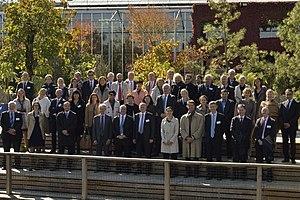
Membres du Conseil d'Administration de l'OCVV
L’Office communautaire des variétés végétales est une agence communautaire créée par le règlement nᵒ 2100/94 du Conseil du 27 juillet 1994. Elle assure la mise en œuvre et l'application du régime communautaire de protection des obtentions végétales. L'OCVV est opérationnel depuis le 27 avril 1995.